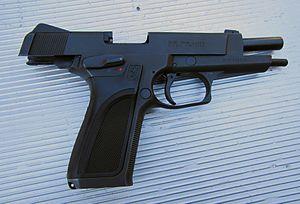
Pistolet semi automatique Browning BDM